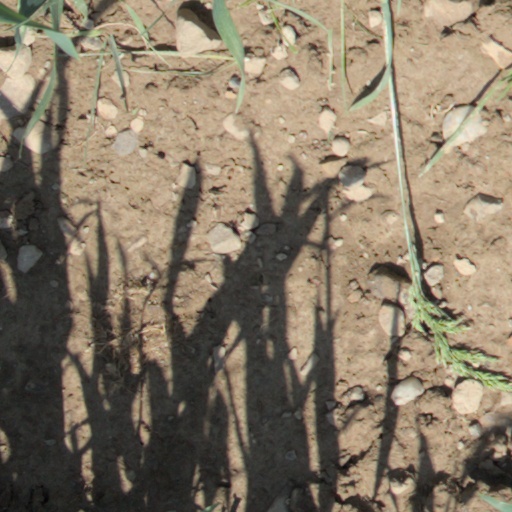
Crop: wheat